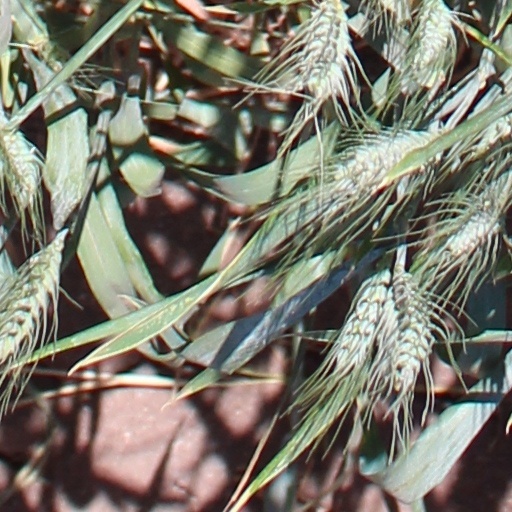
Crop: wheat